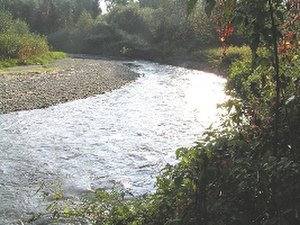
Pitten (flod)
Pitten kort før den flyder sammen med Schwarza
Pitten er den ene af Leithas to kildefloder i den østrigske delstat Niederösterreich. Floden er 23 km lang og udspringer i 435 meters højde i Wanghof, hvor Feistritzbach og Großer Pestingbach flyder sammen.